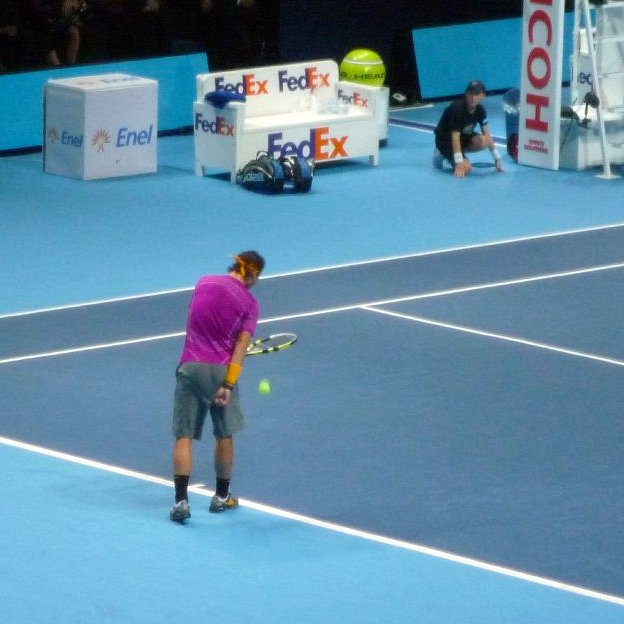
vận động viên tennis nam đang chuẩn bị giao bóng